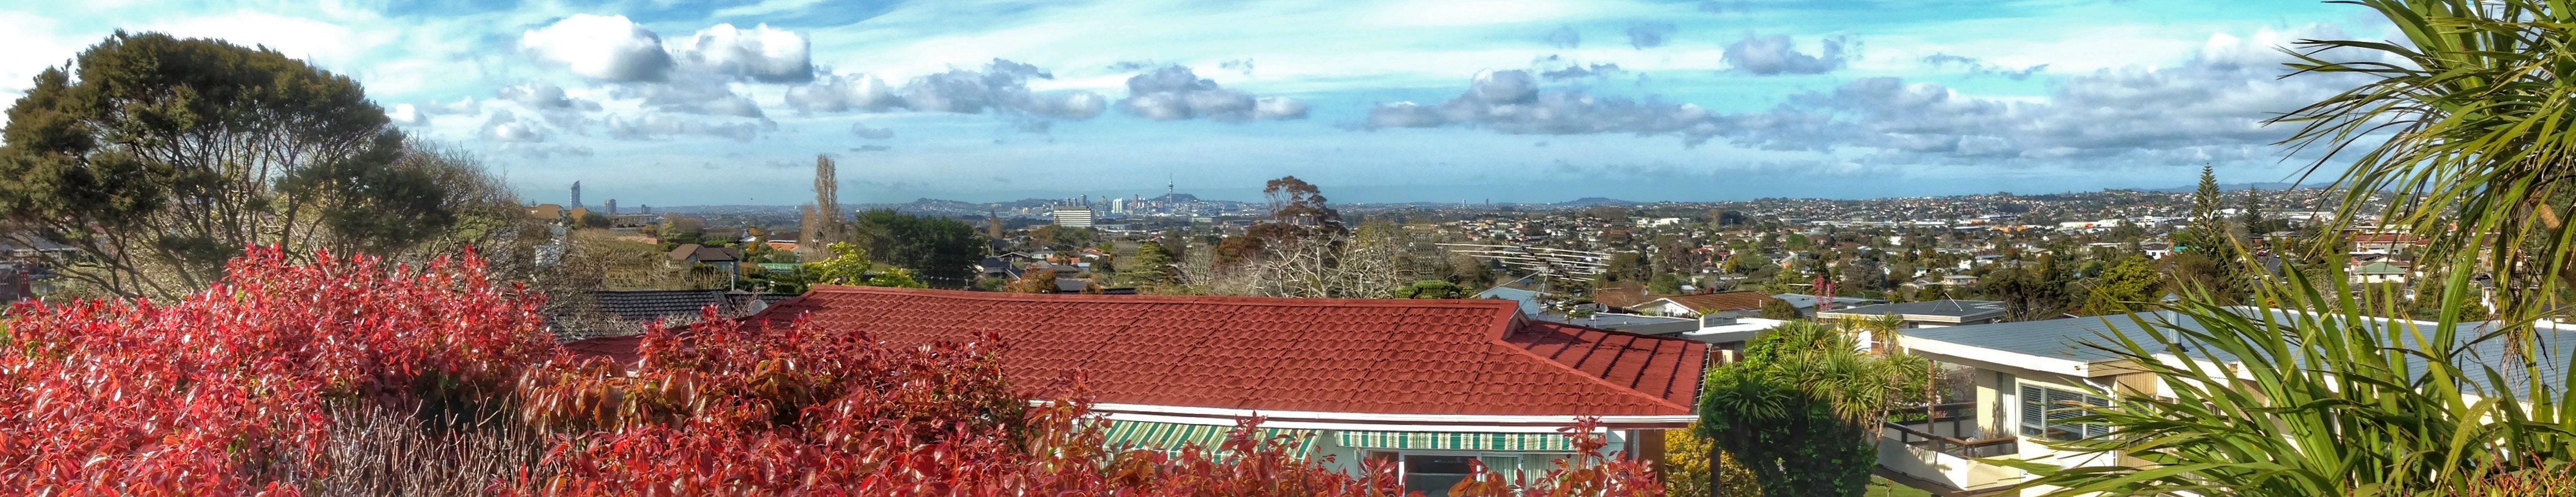
farm, meadow, flower, panorama, agriculture, plantation, habitat, ecosystem, real estate, biome, grass family